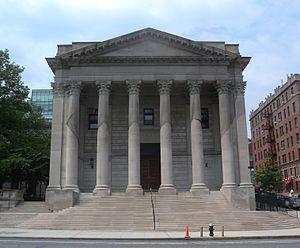
Le palais de justice du comté de Richmond est un palais de justice municipal construit en 1919 et situé dans le centre civique de St. George à Staten Island, à New York. Le palais de justice de style néoclassique est situé sur Richmond Terrace, à côté du Borough Hall de Staten Island et en face du terminal St. George du ferry de Staten Island. Il dessert le comté de Richmond, qui est coextensif avec l'arrondissement de Staten Island.